Porcupine

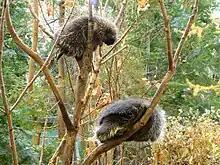
A pair of North American porcupines in their habitat in Quebec

Porcupines' quills, or spines, take on various forms depending on the species, but all are modified hairs coated with thick plates of keratin and are embedded in the skin musculature. Old World porcupines have quills embedded in clusters, whereas in New World porcupines, single quills are interspersed with bristles, underfur, and hair.